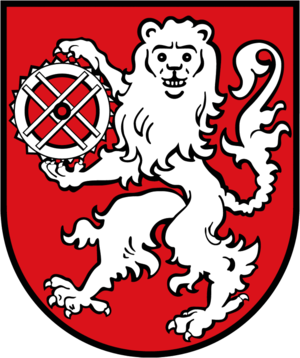
Mühlen est une commune autrichienne du district de Murau en Styrie.